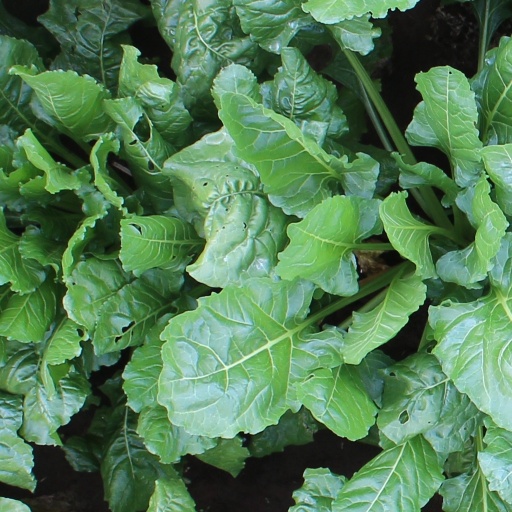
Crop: sugar beet